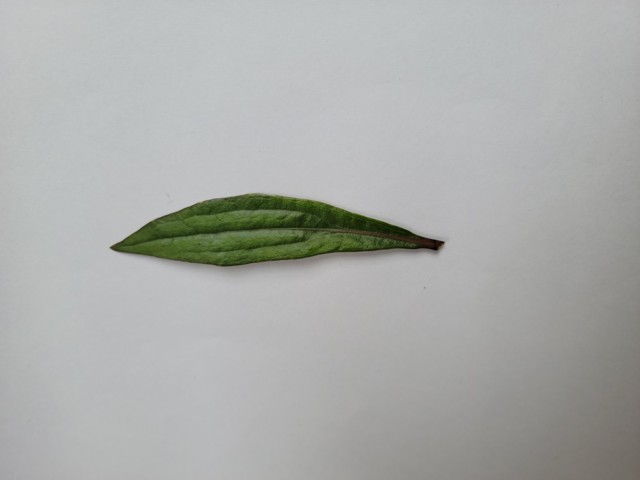
Plant: ayapan